Dayton Aviation Heritage National Historical Park

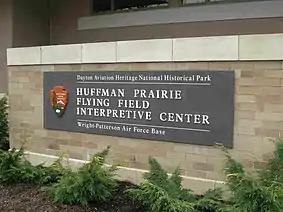
Sign for the Huffman Prairie Flying Field Interpretive Center at the Wright Memorial

The park is a cooperative effort between the National Park Service and several partners. The sites are: